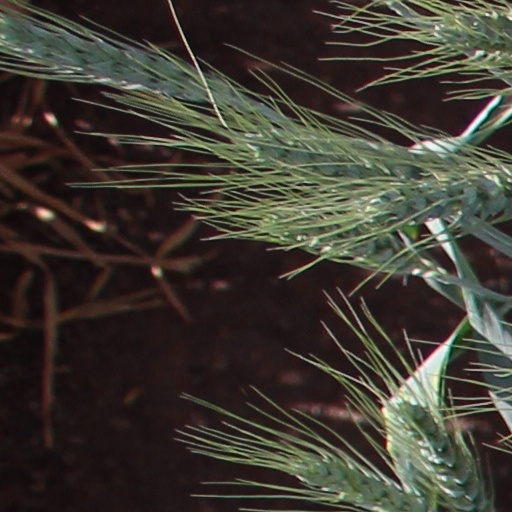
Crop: wheat